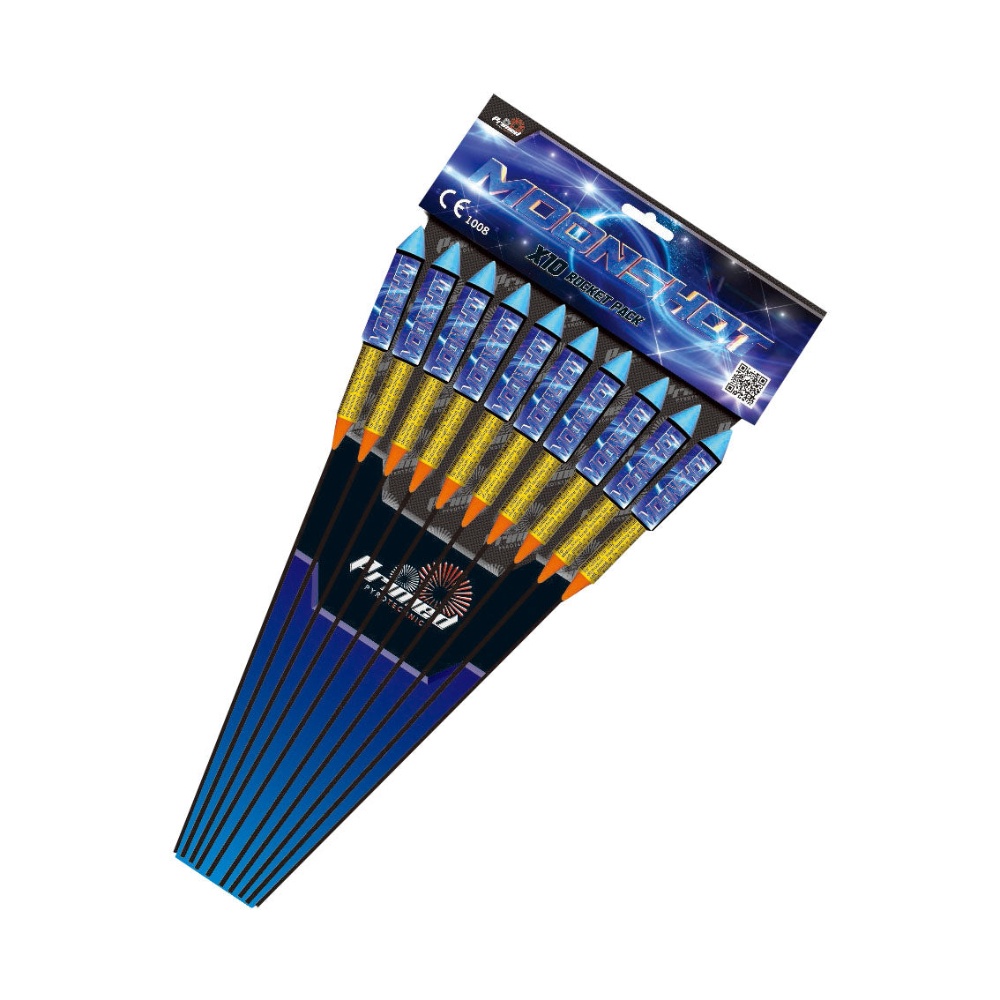
Moonshot
PR164 - Moonshot Rockets Category F2 Consumer Firework Quantity: 10 NEC: 13g per rocket Effects 2 x blue/ gold, 2 x green/ red strobe, 2 x red/ white strobe, 2 x purple/ crackling, 2 x yellow/ time rain
Brand: Primed
Category: Arts & Entertainment > Party & Celebration > Party Supplies > Fireworks & Firecrackers